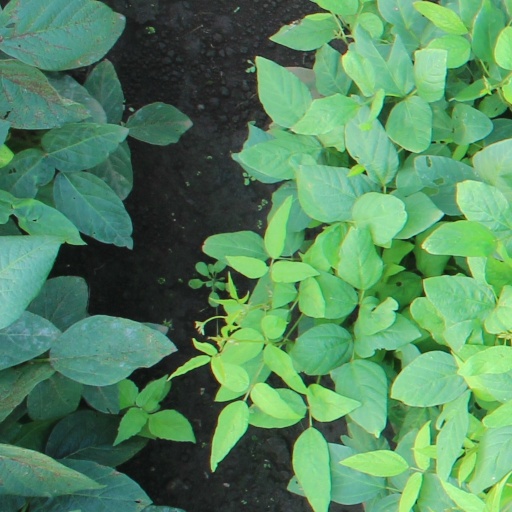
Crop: soybean